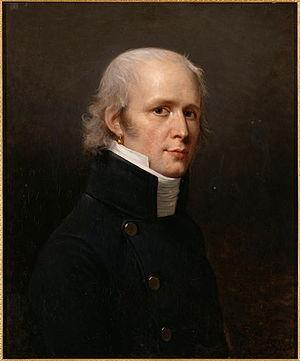
L’avenue Percier est une voie du 8ᵉ arrondissement de Paris.